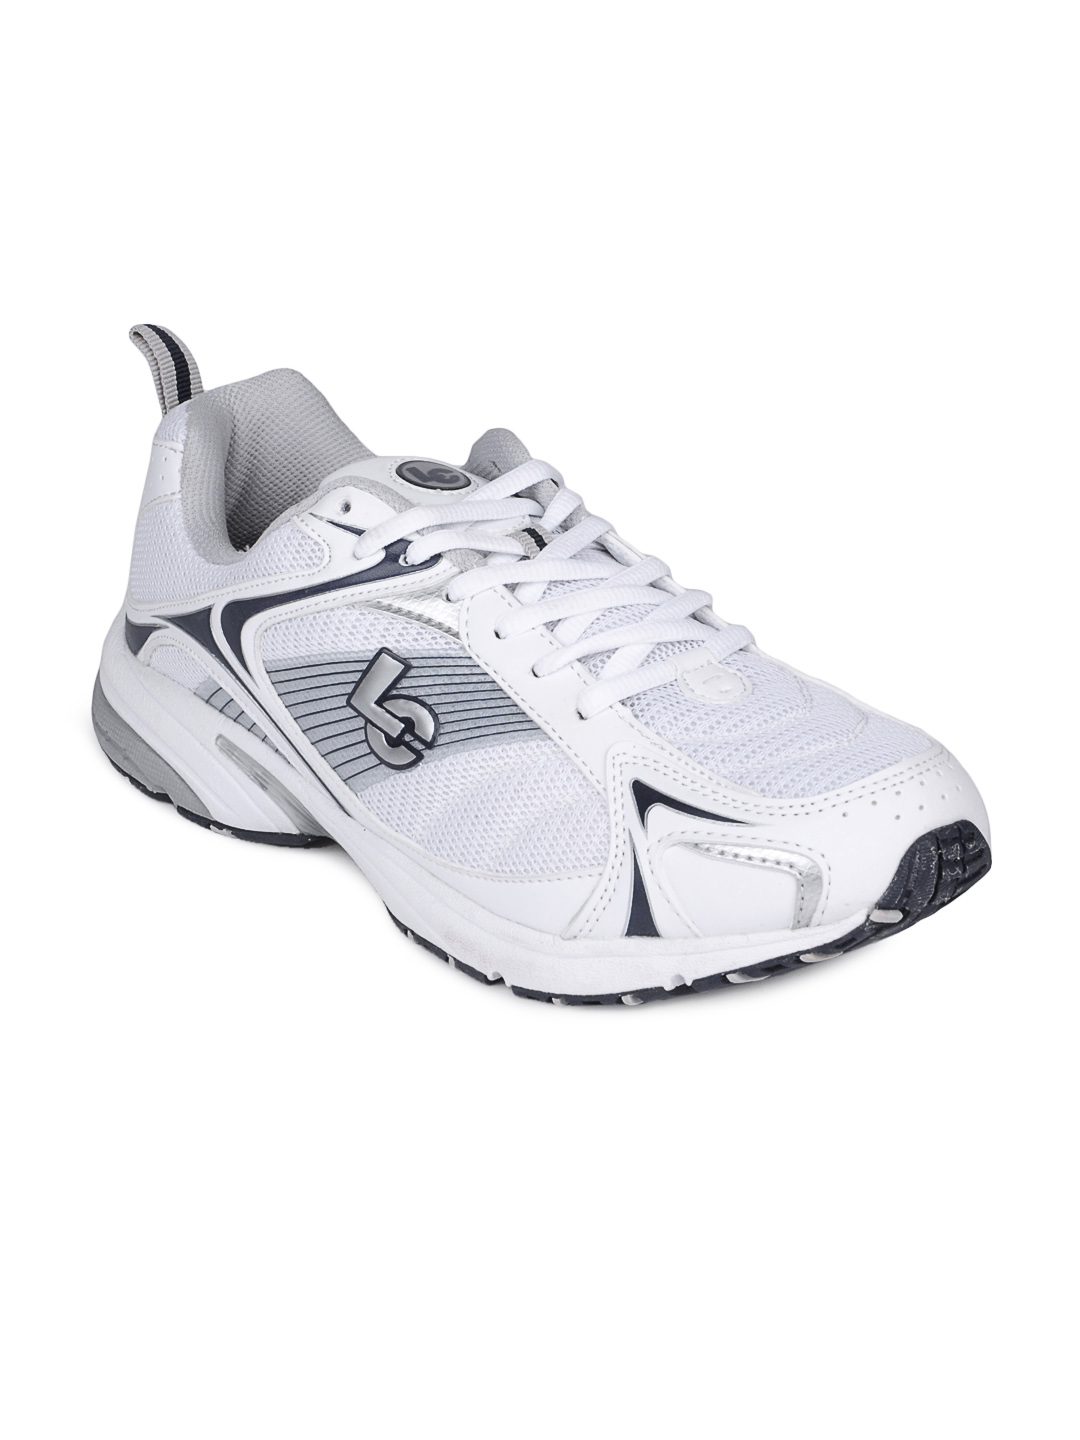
Lee Cooper Men White Sports Shoes
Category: Footwear / Shoes / Sports Shoes
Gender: Men
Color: White
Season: Fall 2012
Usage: Sports